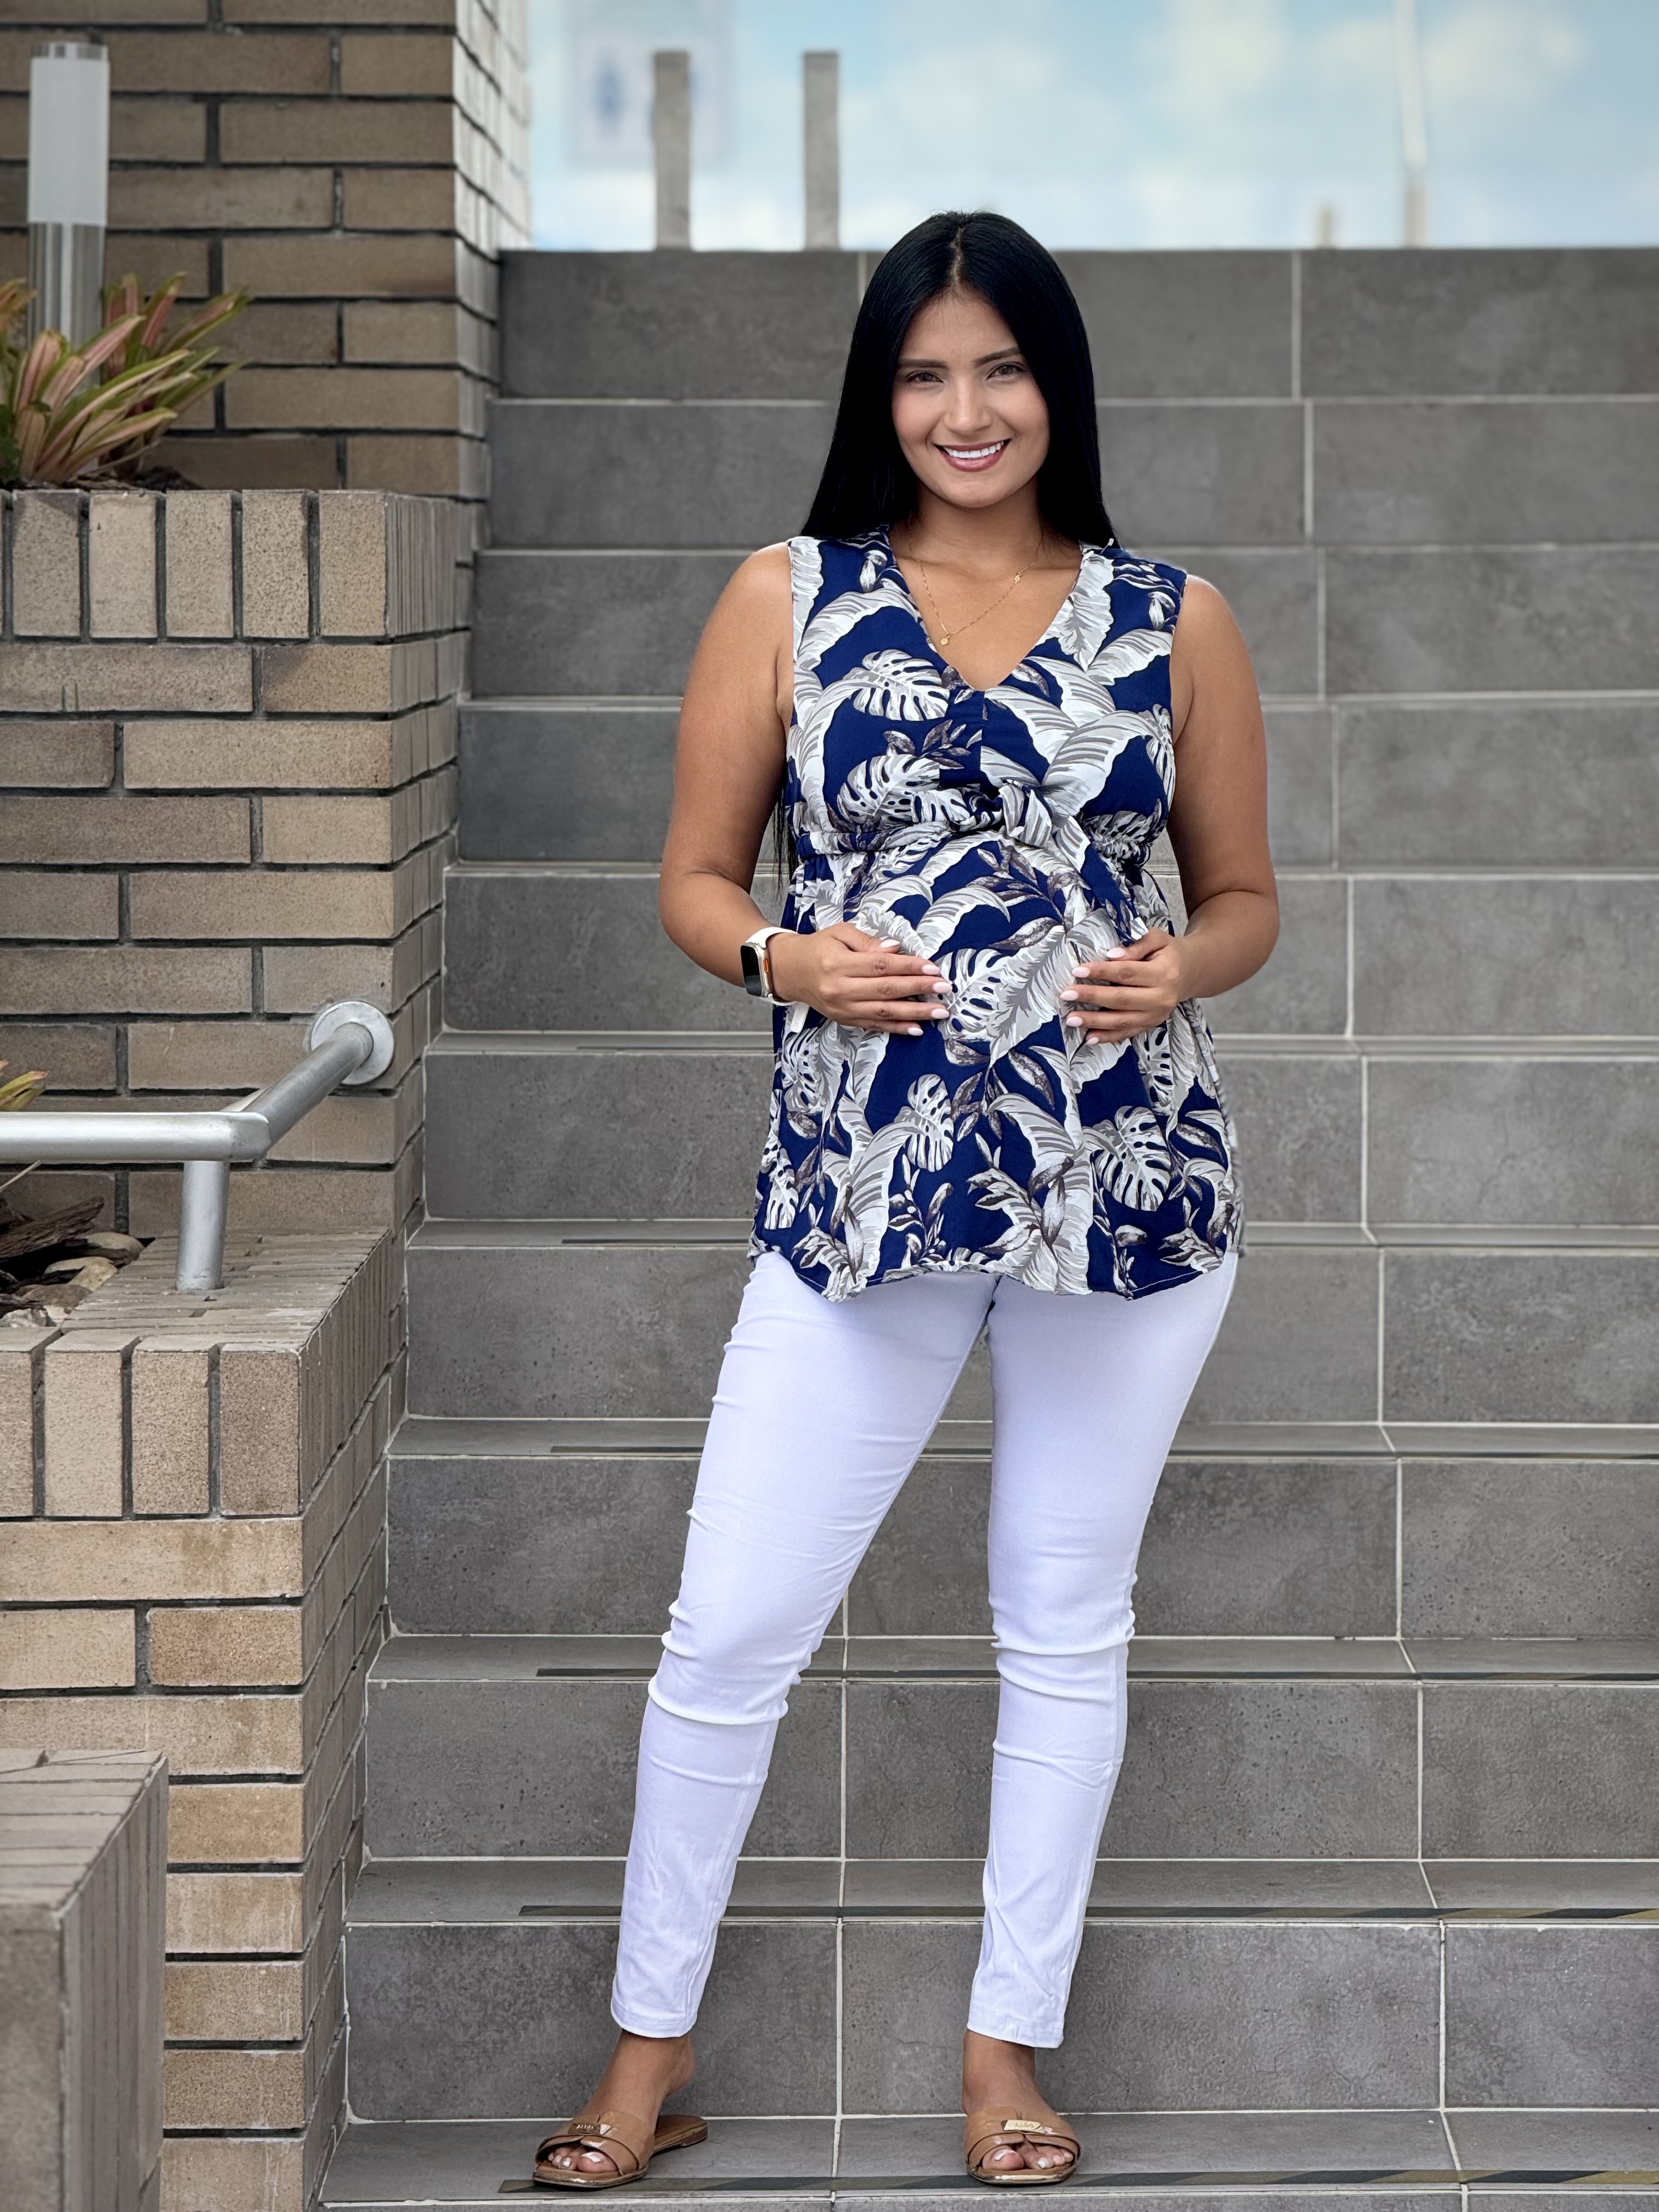
AITANA
Descripción Blusa estilo siza elegante juvenil,con sistema de graduación en la parte intermedia entre el busto y la barriguita ,que te permitirá que la puedas ajustar más al entorno de tu cuerpo ,además te dará mayor amplitud . Guia de tallas La Horma de nuestras blusas vienen medio centímetro más grande en cada lado de la talla que ustedes utilizaban anteriormente. Los moldes son especiales para la maternidad ,vienen con la amplitud suficiente para la barriguita durante esta etapa de gestación. Lo que debes tener en cuenta para escoger la talla indicada en las blusas ,es la talla que actualmente utilizas en busto. TALLA S M L XL BUSTO 32 34 36 38-40 Costos de envío El costo de envío es de 15.000 pesos en Santander y norte de Santander y el costo de envío a nivel nacional es de 18.000 pesos. Tenemos envío gratis por compras superiores a 240.000 pesos a todo el país.
Brand: BoutiqueMundoMaterno
Category: Apparel & Accessories > Clothing > Maternity Clothing > Maternity Tops > Tunics